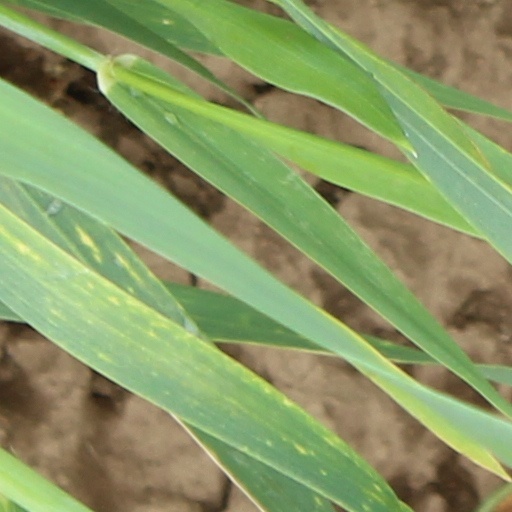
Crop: wheat